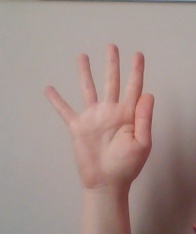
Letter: sheen